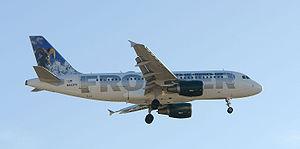
Frontier Airlines est une compagnie aérienne américaine à bas coûts. Elle exploite des vols intérieurs et internationaux à partir de son hub principal de l'aéroport international de Denver.